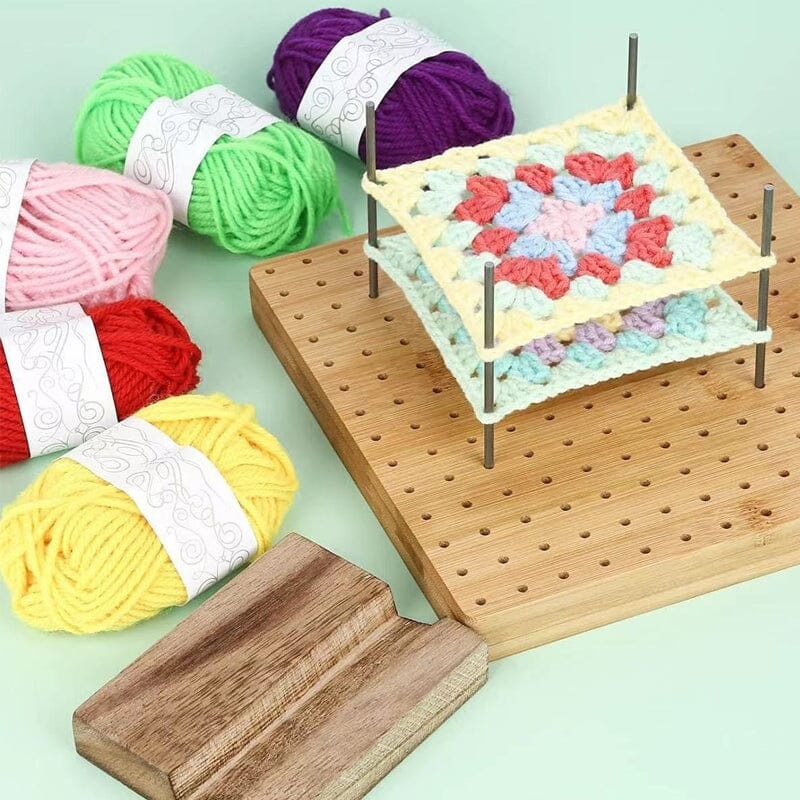
Crochet Blocking Board With Pegs
💖🌸 Enhance your crochet experience and produce stunning, well-shaped pieces every time. CLASSIC STYLE-Crochet Blocking Board With Pegs Perfect Shaping: Easily pin and shape your projects for crisp, professional results. Versatile Design: Features adjustable pegs and a grid for various sizes and shapes. Durable & Portable: High-quality, lightweight construction for crafting on the go. NEW ARRIVED- Knitting hook square card deck 🌟Instant Reference: Easy-to-read cards for quick information at your fingertips. 🌟Portable Design: Compact and travel-friendly for on-the-go knitting. 🌟Durable and Long-Lasting: Made with high-quality materials to withstand frequent use. SPECIFICATIONS: Material: Wood / Paper Color: as the picture shows PACKAGE INCLUDES: 1 Set Crochet Blocking Board With Pegs or 1 Box * Knitting hook square card deck
Brand: FOFOPO
Category: Arts & Entertainment > Hobbies & Creative Arts > Arts & Crafts > Art & Crafting Tools > Blocking Mats > Grid Blocking Mats